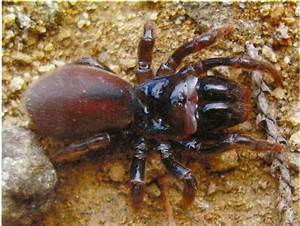
Label: ragno